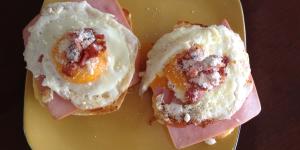
muffins con huevo y queso